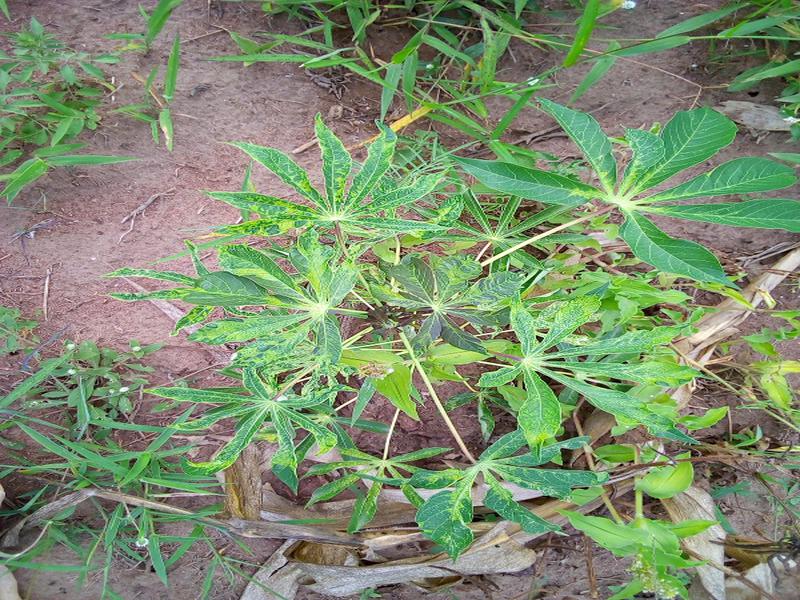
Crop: cassava
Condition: mosaic_disease